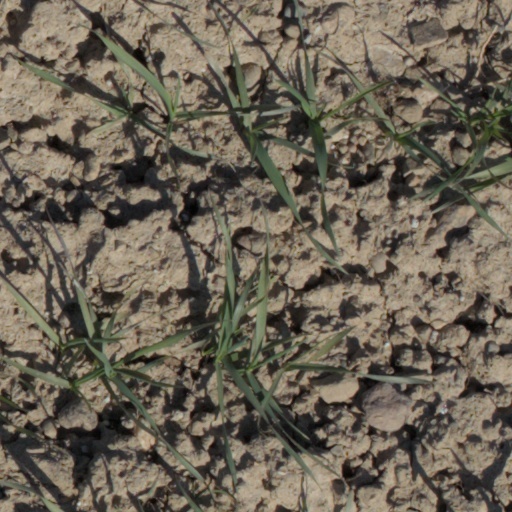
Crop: wheat